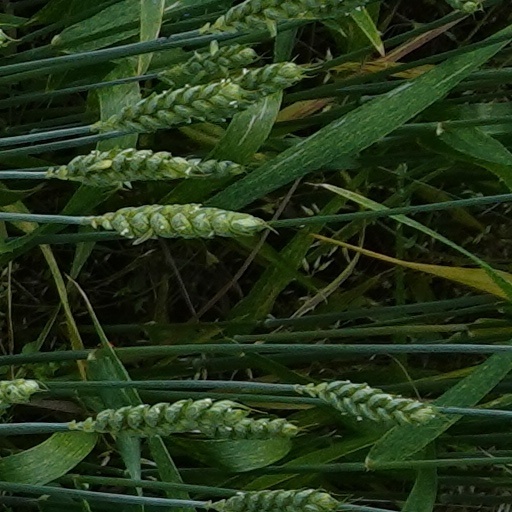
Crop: wheat